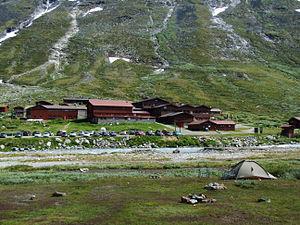
Refuge de montagne de Spiterstulen, dans le Jotunheimen, en Norvège. Ślůnski: Turystyczne schrůńisko Spiterstulen we gůrach Jotunheimen, Norwygijo
Le Jotunheimen est un massif de montagnes situé dans le Sud-Ouest de la Norvège dans les Alpes scandinaves. Il constitue la région de plus haute altitude de cette chaîne de montagnes avec tous les sommets de plus de 2 300 m, y compris le Galdhøpiggen, point culminant de la chaîne, de la Norvège et de l'Europe du Nord. Le massif s'étend sur 3 500 km² à la limite entre les comtés d'Innlandet et de Vestland.